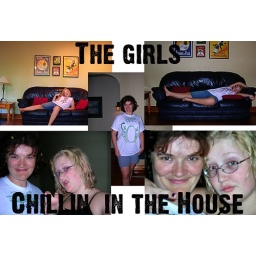
Mt. LeConte 2007. This is the girl and I kind of hanging out in the house the night before the big hike.